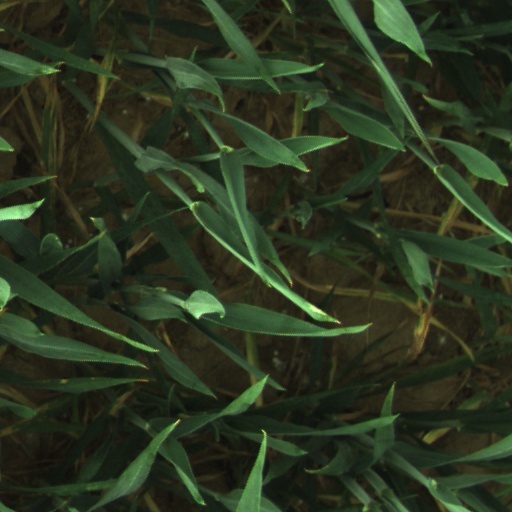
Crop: wheat